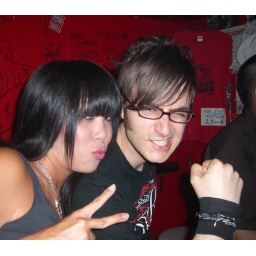
out with my friend evan, in the tiniest punk rock bar in Golden Gai, Shinjuku